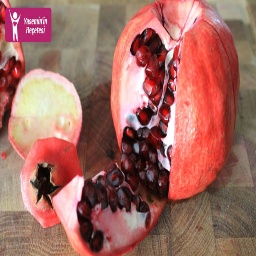
Label: pomegranate